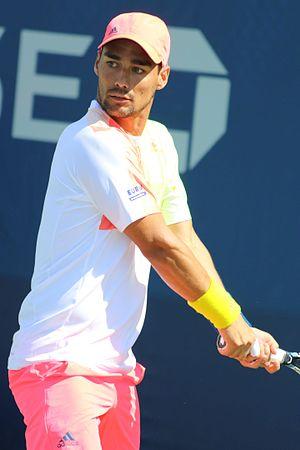
Fabio Fognini, né le 24 mai 1987 à Sanremo, est un joueur de tennis italien, professionnel depuis 2004. Il compte neuf titres en simple pour dix finales perdues, dont un Masters 1000 remporté à Monte-Carlo en 2019.